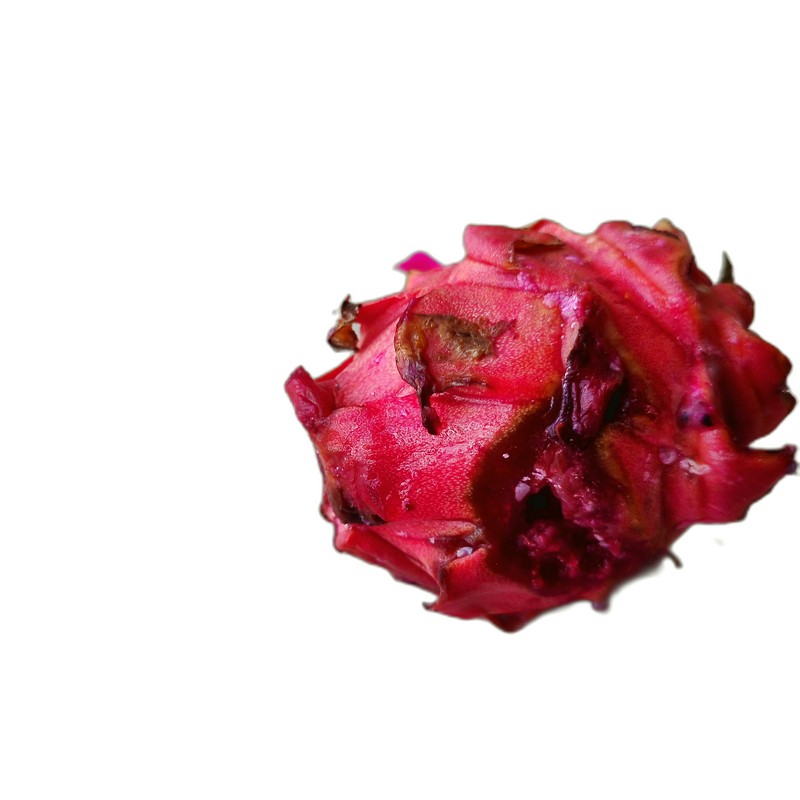
Label: Defect Dragon Fruit